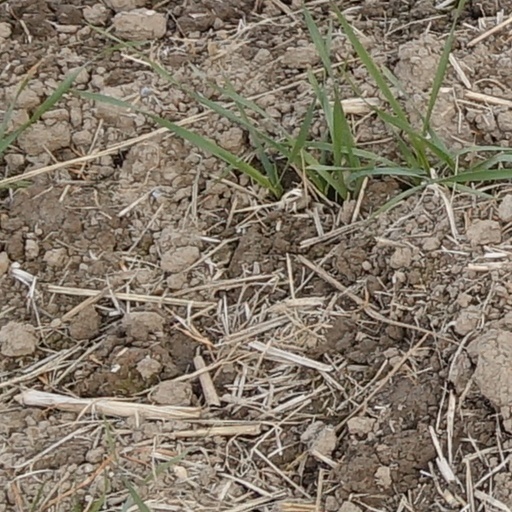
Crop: wheat